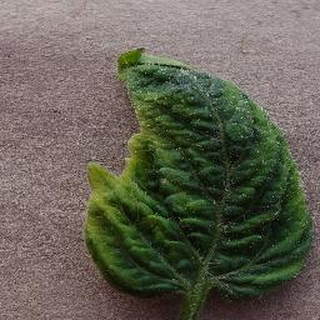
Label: tomato_yellow_leaf_curl_virus